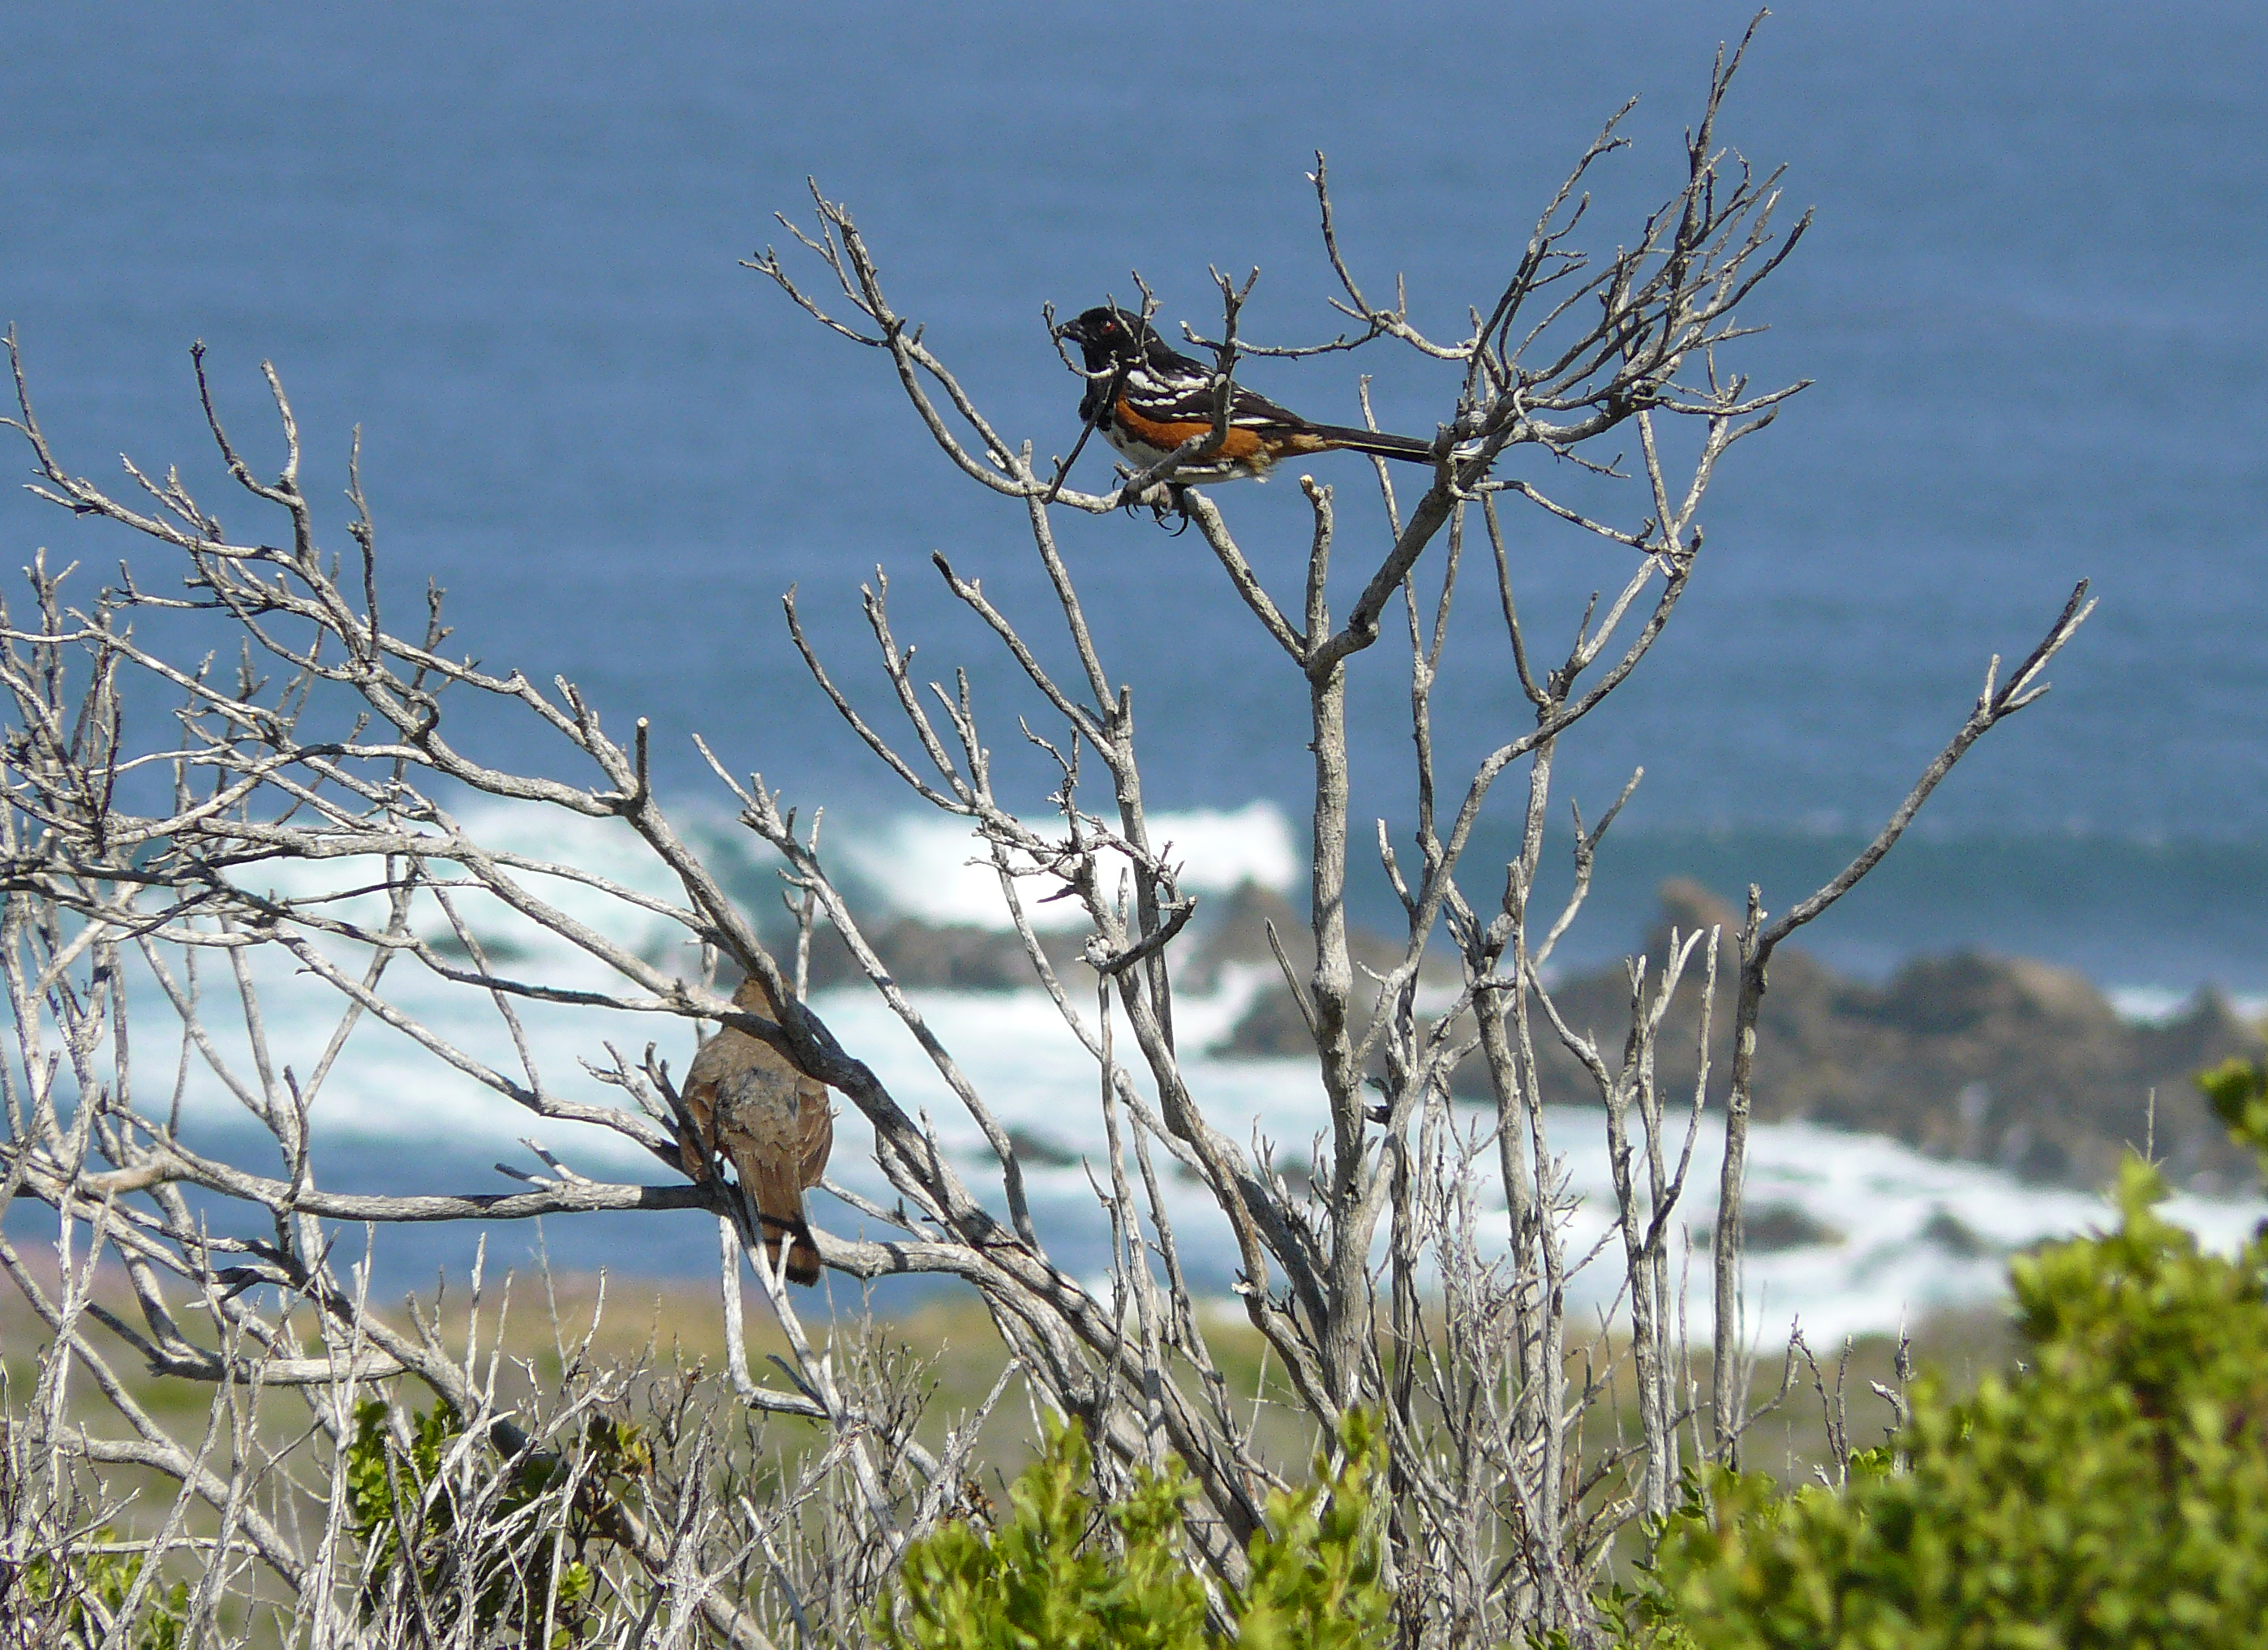
tree, nature, grass, branch, plant, flower, wildlife, flora, birds, wetland, montanadeorostatepark, pipilomaculatus, pipilocrissalis, grass family